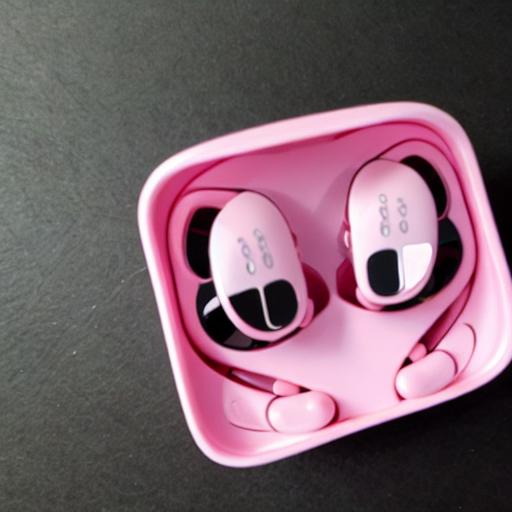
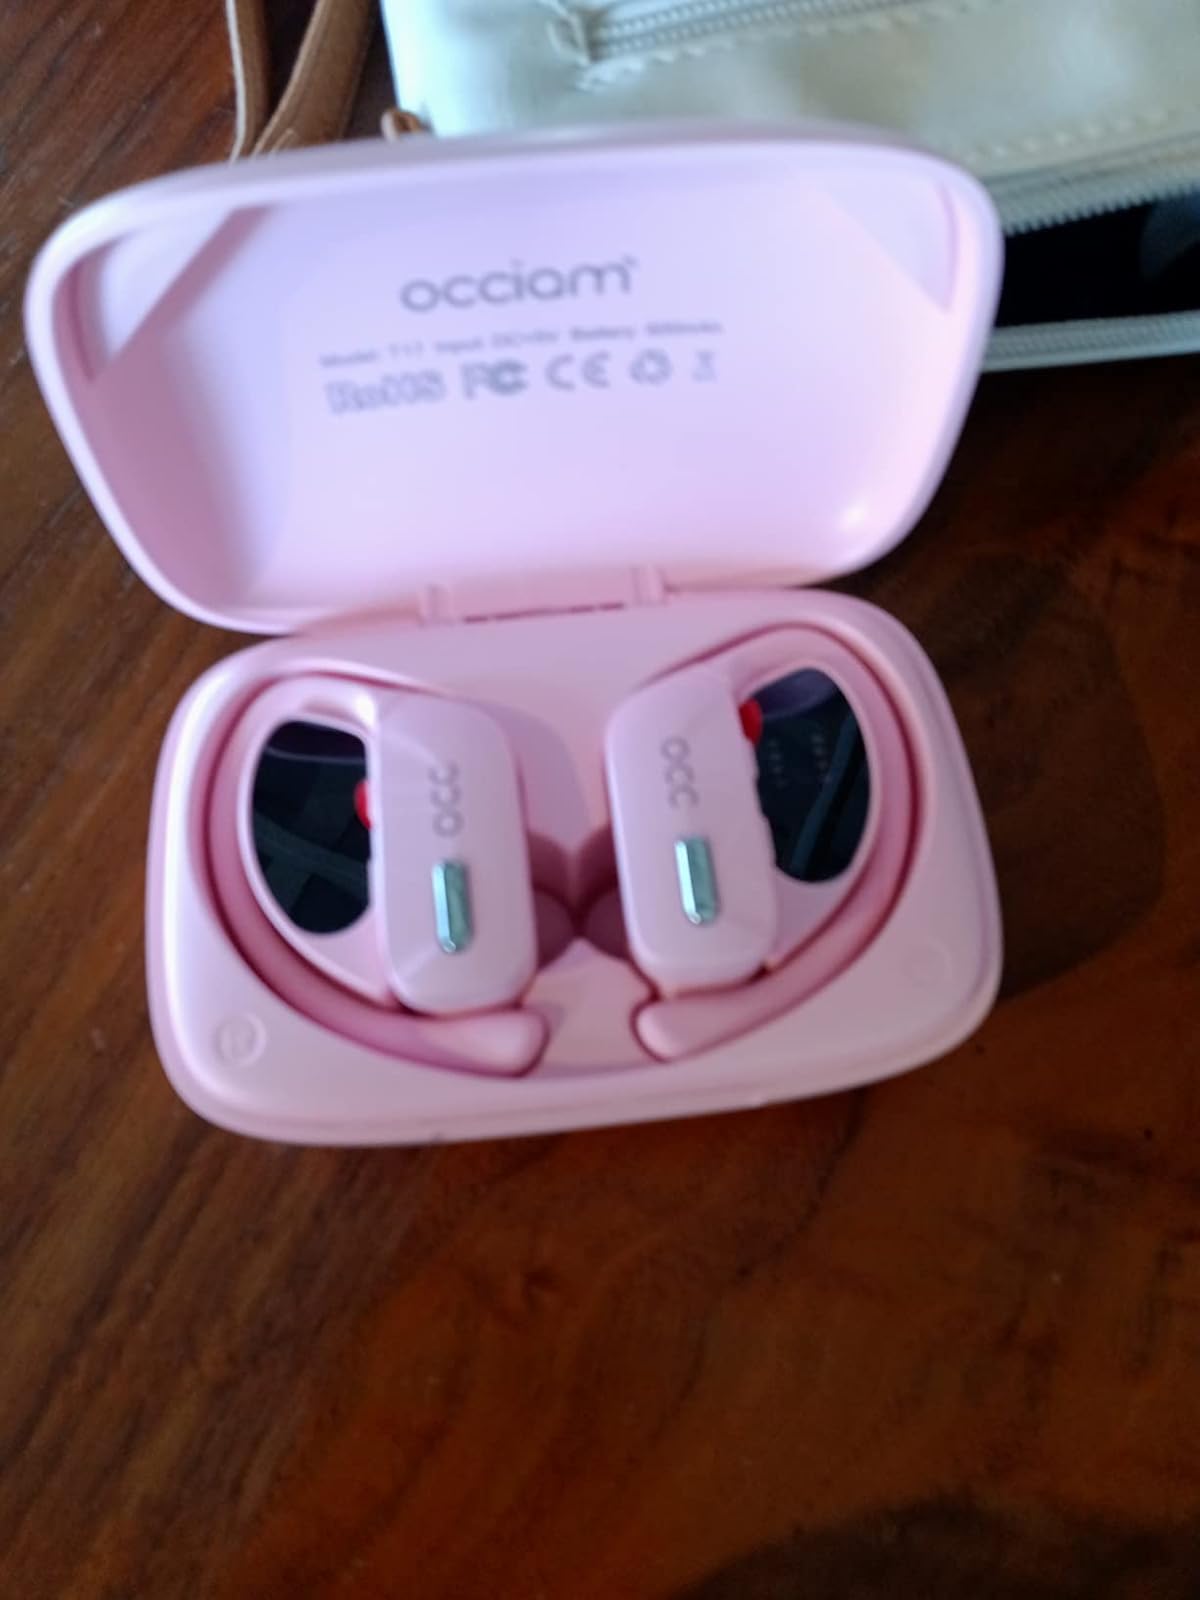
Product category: earbuds
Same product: no